Sagone, Corsica

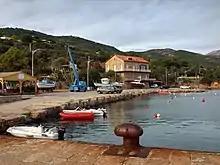
Port of Sagone

Sagone is on the west coast of Corsica on the Anse de Sagone, a bay in the Golfe de Sagone, to the north of Ajaccio.